Bibliometrics

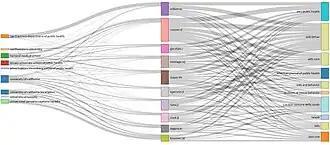
A three-fields plot that shows the relationship of authors between their institutions and cited sources within the retrieved literature. Created with Biblioshiny - an online bibliometrics data visualisation tool.

The development of the World Wide Web and the Digital Revolution had a complex impact on bibliometrics.